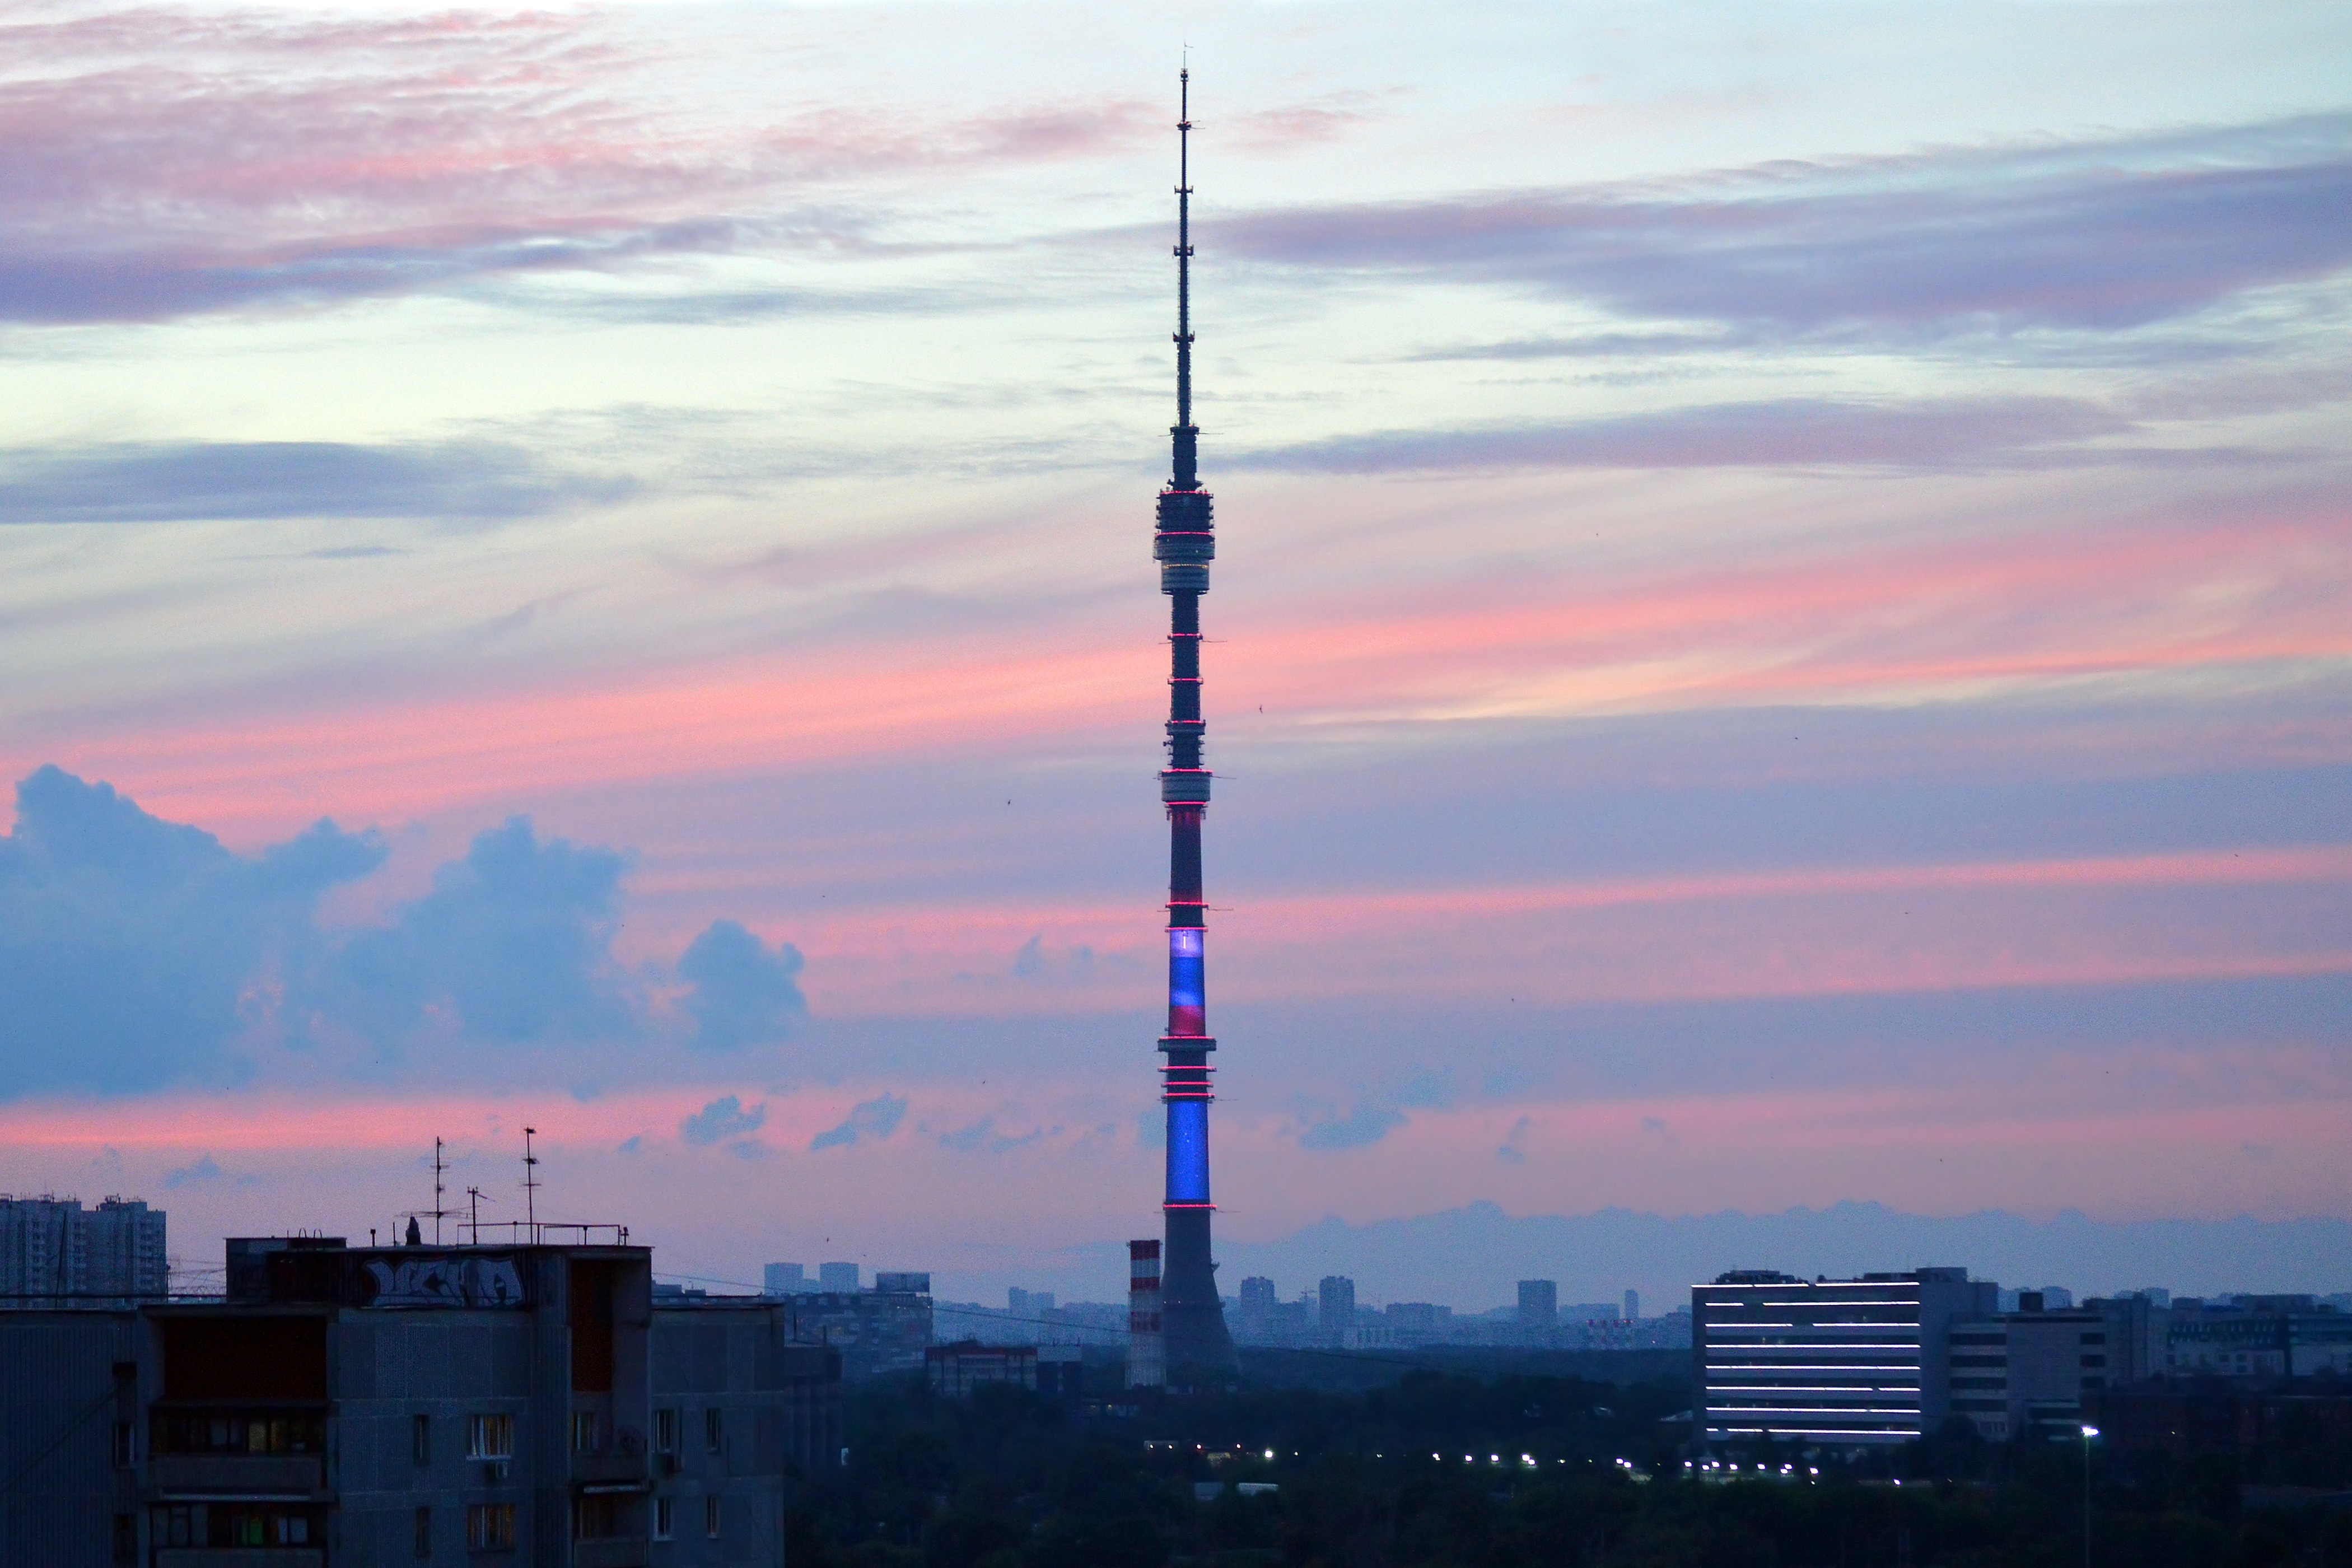
horizon, cloud, architecture, structure, sky, sunrise, sunset, skyline, purple, building, dawn, skyscraper, cityscape, summer, dusk, europe, evening, orange, red, tower, symbol, metal, communication, blue, television, tv, colorful, pink, radio, district, clouds, engineering, tall, media, beautiful, state, moscow, broadcasting, european, pretty, russia, magenta, transmission, success, soviet, tallest, afterglow, telecommunication, russian federation, free standing, sturdy, ostankino, atmosphere of earth